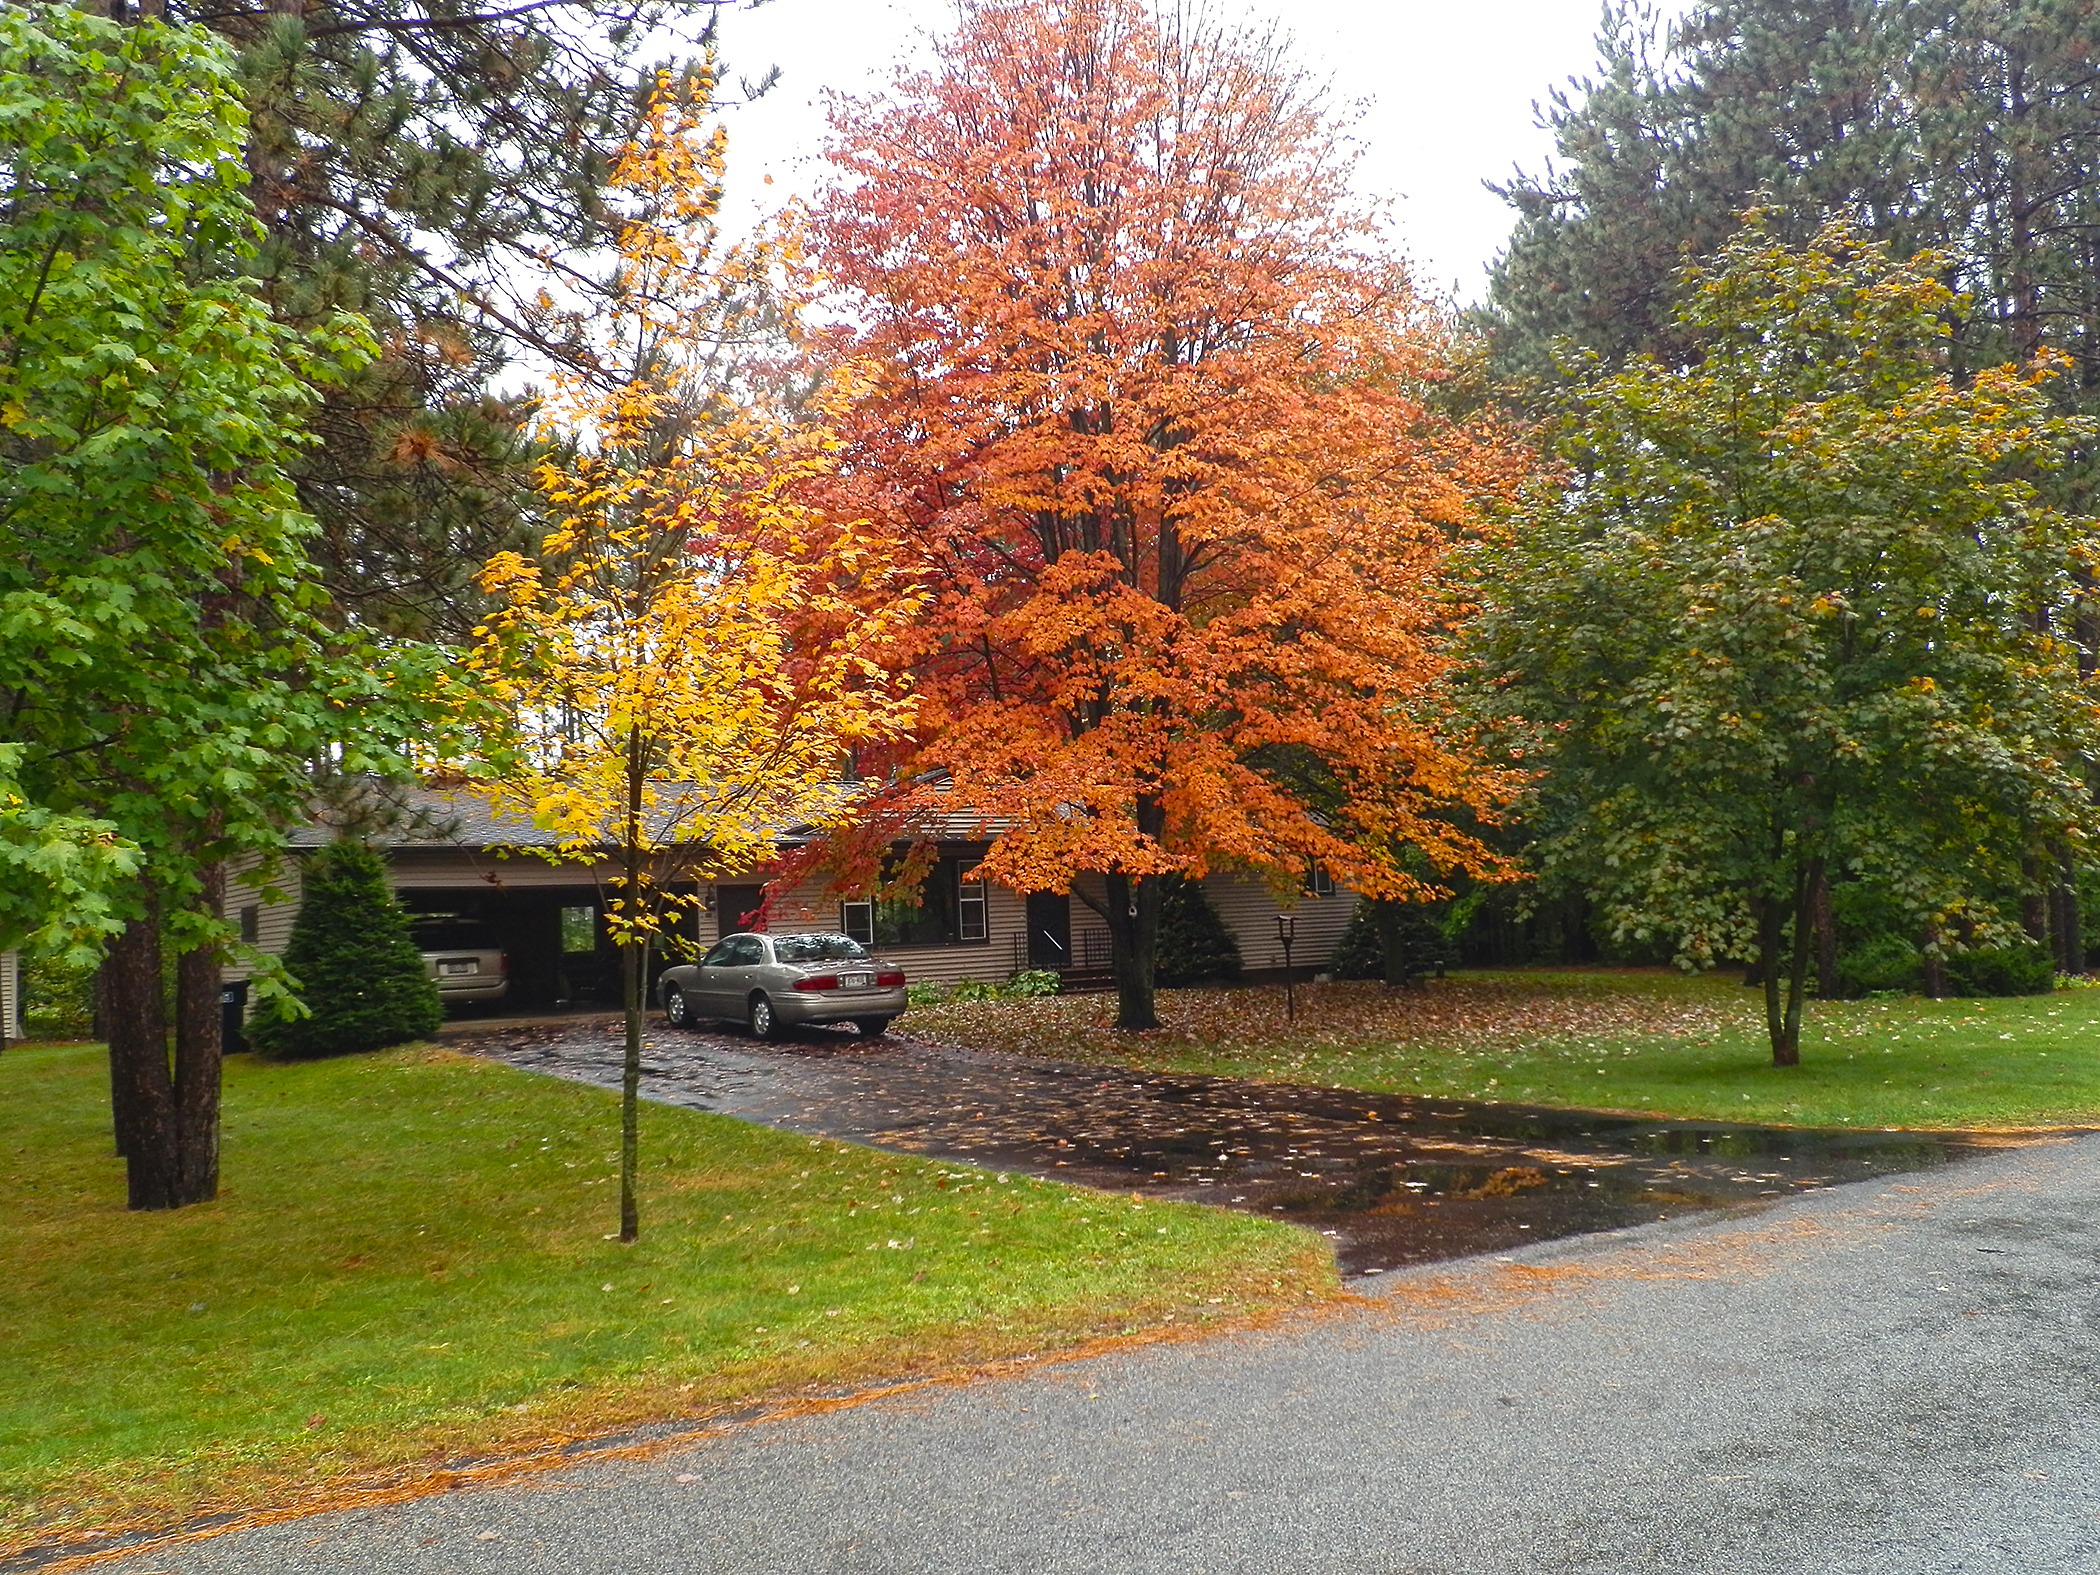
landscape, tree, grass, branch, plant, house, leaf, fall, foliage, orange, autumn, park, yellow, maple tree, leaves, shrub, deciduous, grove, driveway, wisconsin, front yard, woody plant, kronenwetter